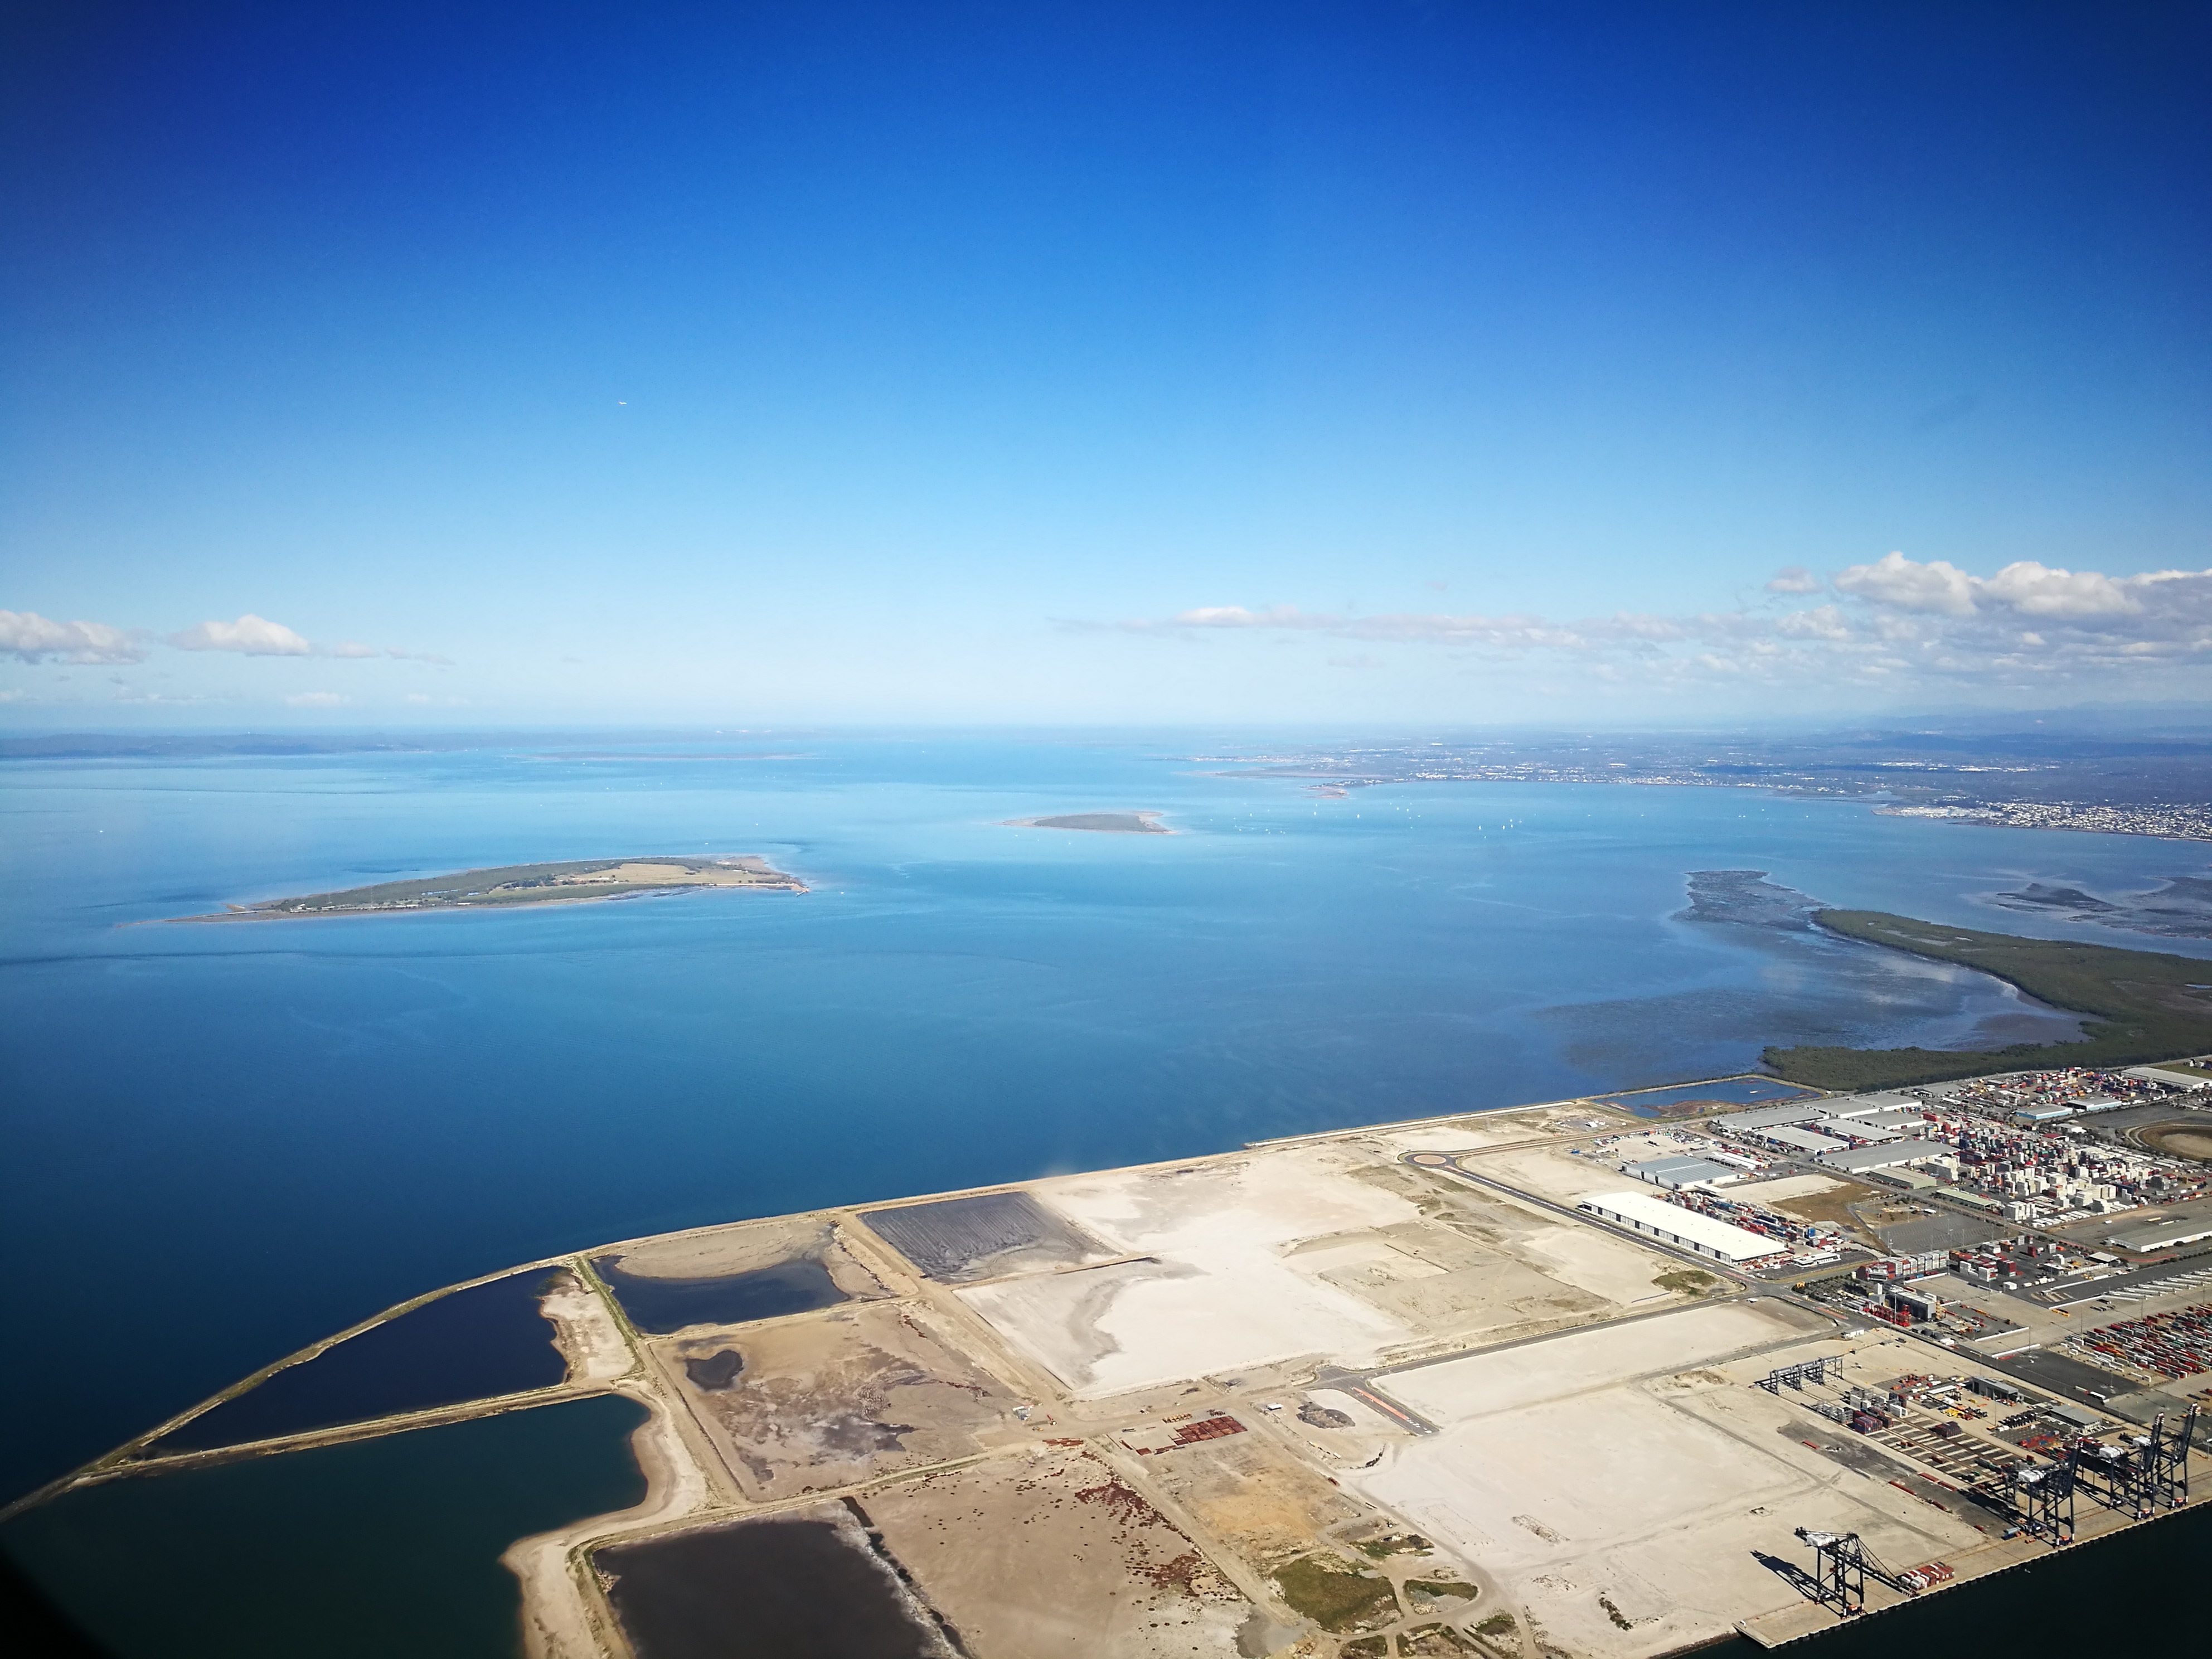
beach, sea, coast, water, ocean, horizon, cloud, sky, photography, coastline, dusk, reflection, vehicle, tower, flight, harbour, blue, aerial, australia, queensland, brisbane, cape, aerial photography, high in the sky, high view, atmosphere of earth